Wayne Gallman

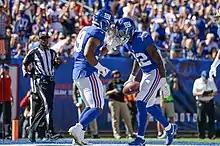
Gallman in a game against the Washington Redskins

Gallman was selected by the New York Giants in the fourth round, 140th overall, in the 2017 NFL draft. He was the 14th running back selected in that year's draft. Gallman made his NFL debut and scored his first NFL touchdown on October 1, 2017, in a loss to the Tampa Bay Buccaneers. This game coincided with his 23rd birthday. Overall, in his rookie season, he finished with 476 rushing yards to go along with 34 receptions for 193 receiving yards and a receiving touchdown. Gallman scored his first rushing touchdown in Week 17 against the Dallas Cowboys on a one-yard run. Overall, he finished the 2018 season with 176 rushing yards and rushing touchdown.